Horton Plains National Park

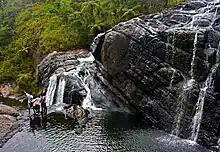
Waterfall in the national park

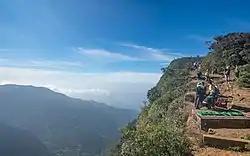
World's End within the park

Horton Plains is located on the southern plateau of the central highlands of Sri Lanka. The peaks of Kirigalpoththa and Thotupola Kanda, the second and the third highest of Sri Lanka, are situated to the west and north respectively. The park's elevation ranges from . The rocks in the park belong to the Archean age and to the high series of the Precambrian era and are made up of Khondalites, Charnockites and granitic gneisses. The soil type is of the red-yellow podsolic group and the surface layer is covered with decayed organic matter.